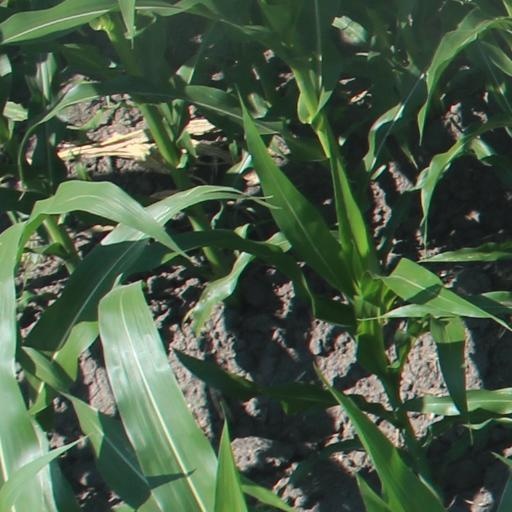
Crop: maize; corn